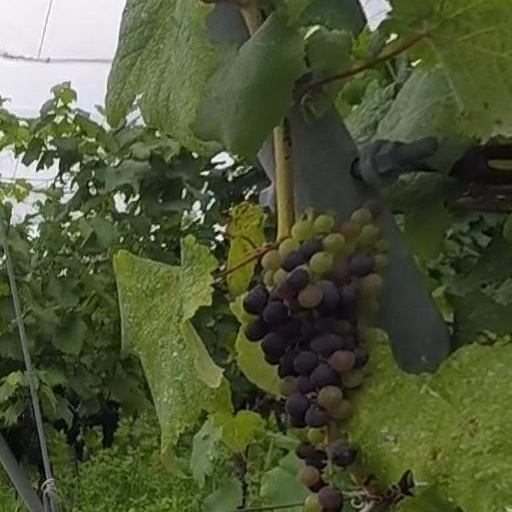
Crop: grape